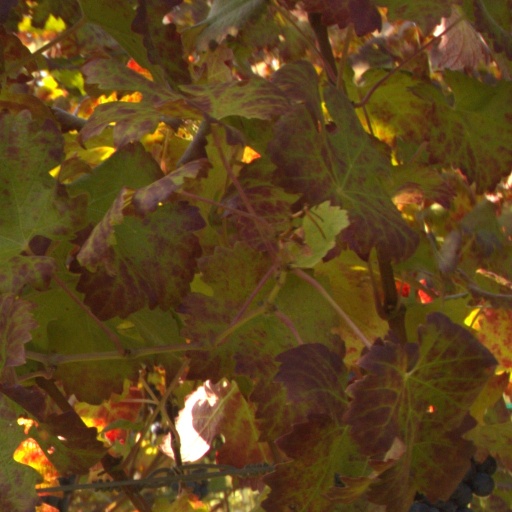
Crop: grape